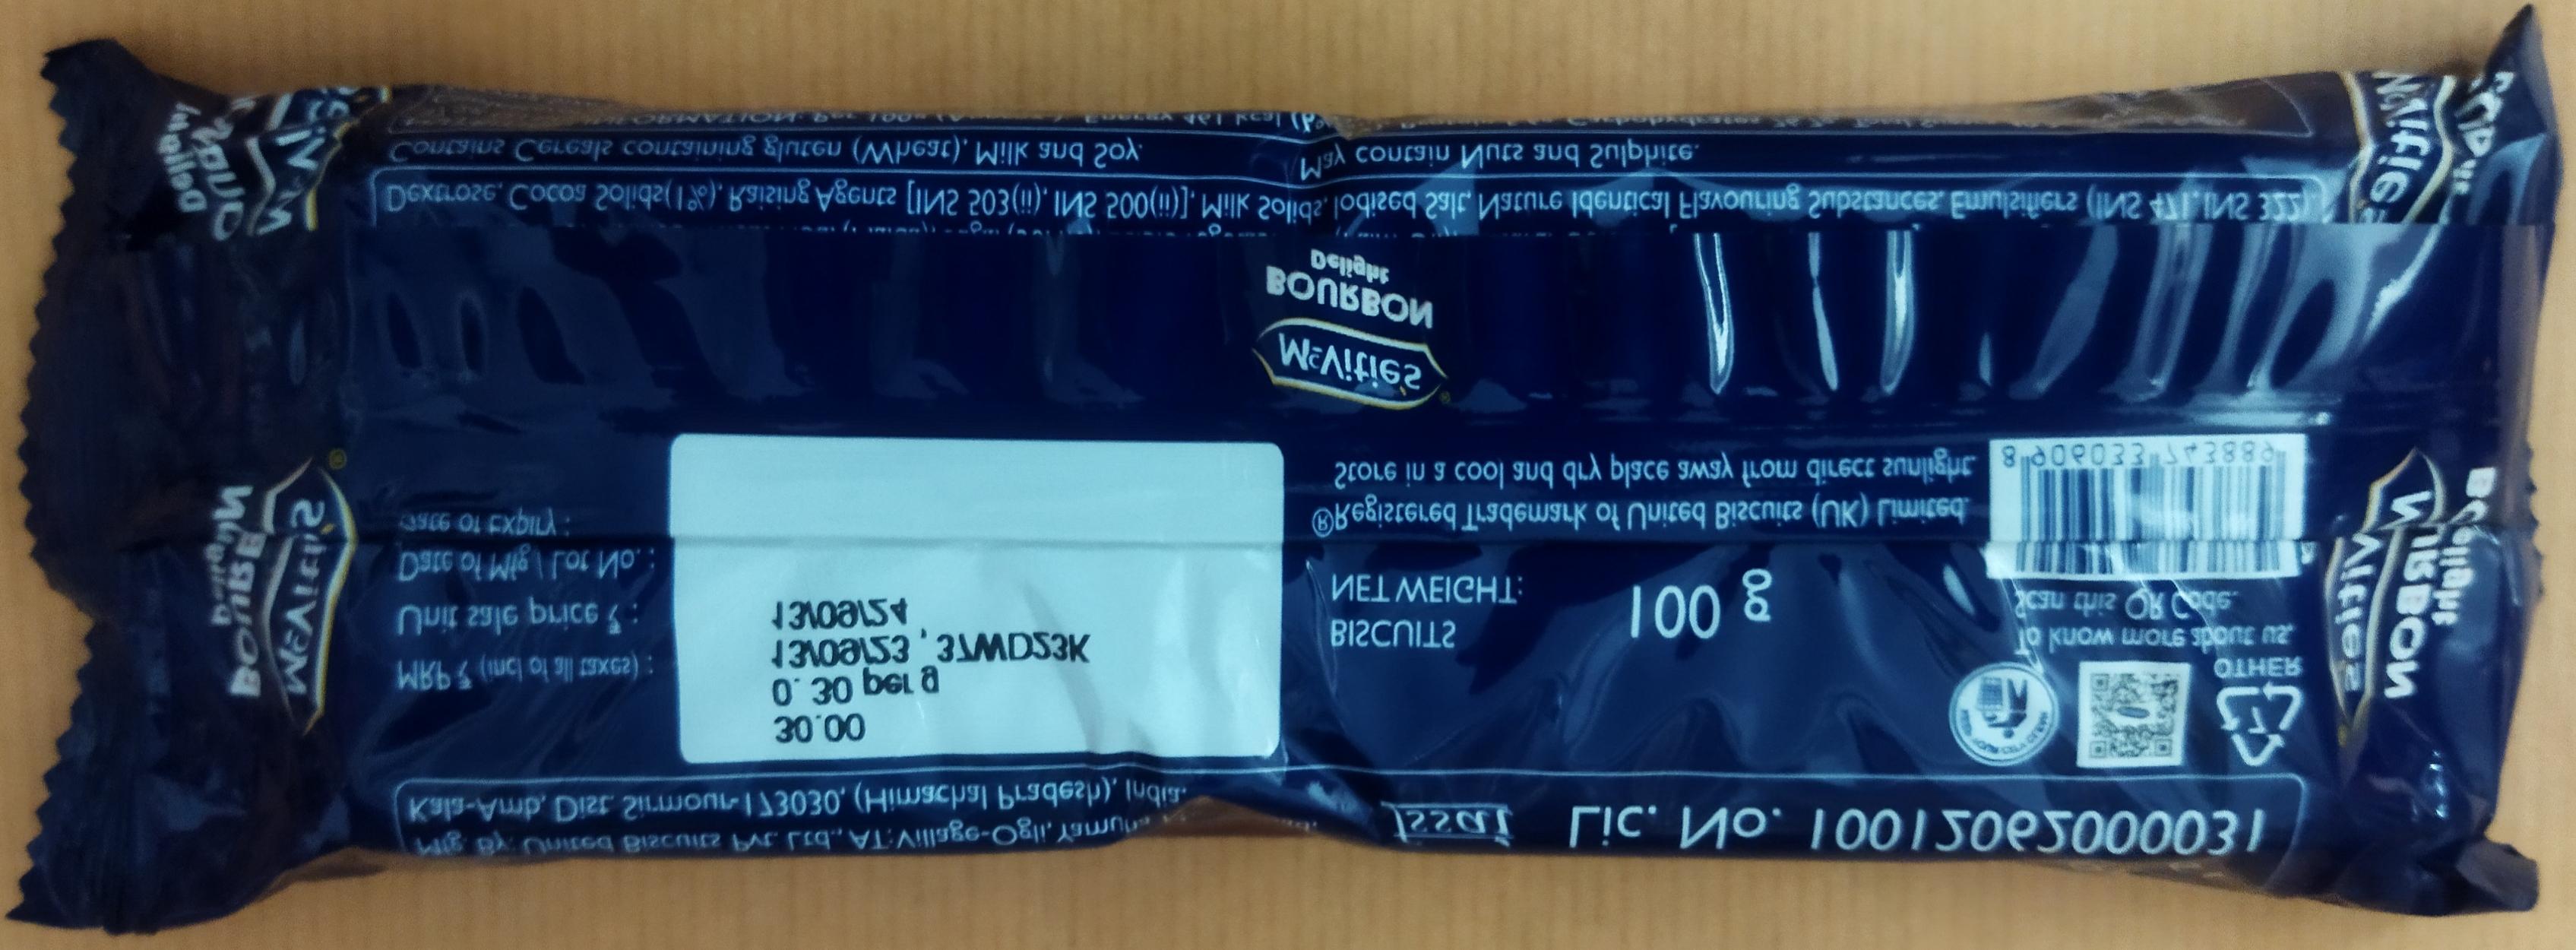
Label: plastics